Hieronymus Brunschwig

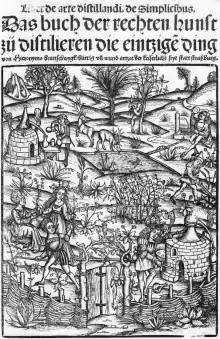
the title page of Brunschwig's famous work, Liber de arte distillandi de simplicibus.

Hieronymus Brunschwig or Hieronymus Brunschwygk was a German surgeon ("Wundarzt"), alchemist and botanist. He was notable for his methods of treatment of gunshot wounds and for his early work on distillation techniques. His most influential book was the "Liber de arte distillandi de simplicibus" (also called "Kleines Destillierbuch").